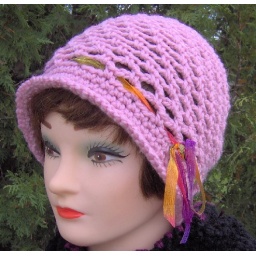
Hand crocheted cloche hat in light rose with a ribbon band tied in a bow on the side.